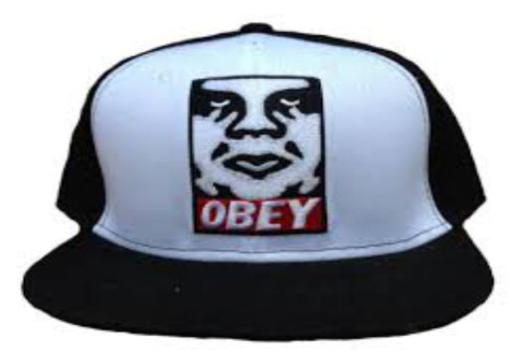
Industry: Clothes